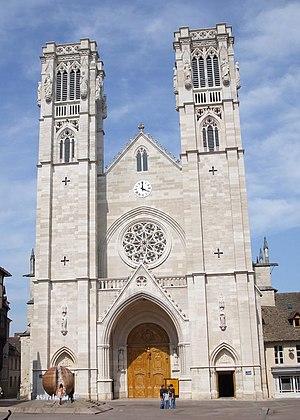
Façade de l'entrée de la cathédrale Saint Vincent à Chalon-sur-Saône
Parmi les 576 communes du département français de Saône-et-Loire, plus de 300 possèdent une construction ecclésiastique de style roman.
Le diocèse de Chalon est un ancien diocèse de l'Église catholique en France, supprimé en 1801.
Chalon-sur-Saône est une commune française située dans le département de Saône-et-Loire en région Bourgogne-Franche-Comté.